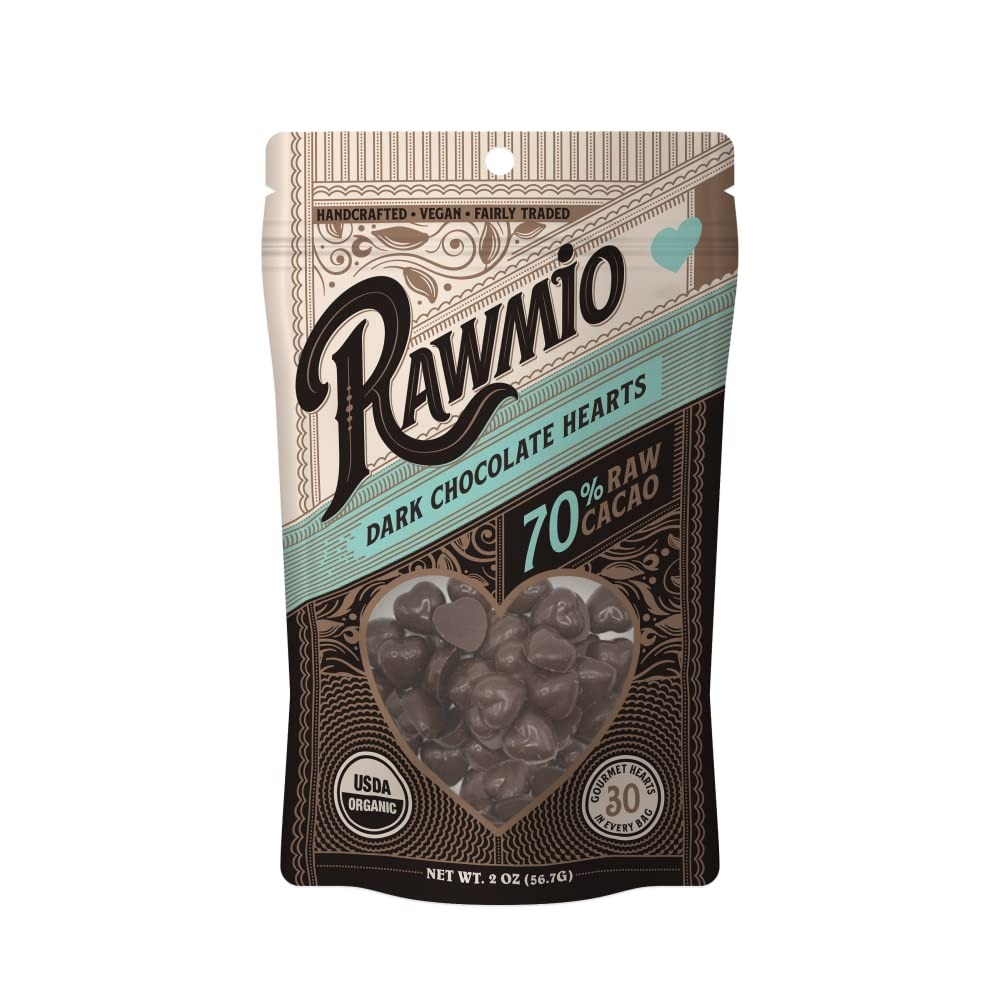
Item Name: Rawmio Dark Chocolate Hearts, 70% Cacao - 2 Oz - Raw, Organic, Vegan, Fair Trade
Bullet Point 1: Stone ground at low temperature for the natural flavor. It's handcrafted low-sugar organic chocolate candy made with organic ingredients and antioxidants. Sweetened with unrefined Balinese coconut sugar, which has a lower glycemic index than regular sugar. No artificial flavors or synthetic colors
Bullet Point 2: Love, Hearts, and Candy! Whether you want to surprise a loved one, or you're just a chocolate fan yourself - our mini chocolate gift is an excellent choice for any occasion.
Bullet Point 3: Our chocolate hearts are perfect for both kids and adults, especially for dark chocolate lovers. It would make a great addition to a lunchbox as a sweet treat.
Bullet Point 4: Contains 70% of Raw cacao. The composition includes Raw Cacao Nibs, Raw Cacao Butter, and Coconut Sugar.
Bullet Point 5: Our chocolate hearts is a vegan chocolate candy made with ingredients by Rawmio. It's USDA Organic, fair trade, stone ground, raw, soy-free, flour-free, and dairy-free.
Product Description: Rawmio raw dark chocolate hearts are an exquisite, artisanal treat offering a delicious yet healthy chocolate experience. Each chocolate heart is crafted with care and precision, making them an exceptional treat for chocolate fans. The process of making these heart-shaped chocolates is a labor of love. The cacao beans made for chocolate are carefully sourced from organic, fair-trade farms. They are then ground by hand using stone grinding at low temperatures. This process helps to preserve the full range of nutrients and flavors in the cacao, resulting in a chocolate that is not only delicious but also beneficial for your health. Low-glycemic coconut sugar is used instead of refined sugars to sweeten the chocolate. The coconut sugar gives the chocolate a subtle sweetness that complements the natural bitterness of the cacao, resulting in a perfectly balanced flavor. The chocolate is then shaped into heart shapes, which makes them a perfect valentine's candy for a loved one. Our chocolate love hearts candies are not only a delicious treat but also a healthy one. They are vegan, dairy-free, and free from artificial additives, which makes them an excellent choice for people with specific dietary requirements. Plus, the antioxidants and minerals present in cacao can help boost your immune system, lower blood pressure, and improve your overall health. These raw heart-shaped chocolates are as healthy as they are delicious. Treat yourself with their handcrafted, organic, fair trade ingredients, and low-glycemic coconut sugar.
Value: 2.0
Unit: Ounce

Price: 5.09